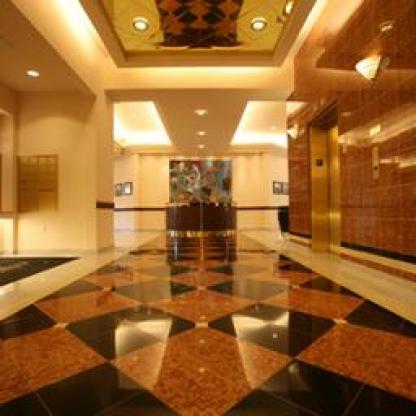
Scene: Indoor